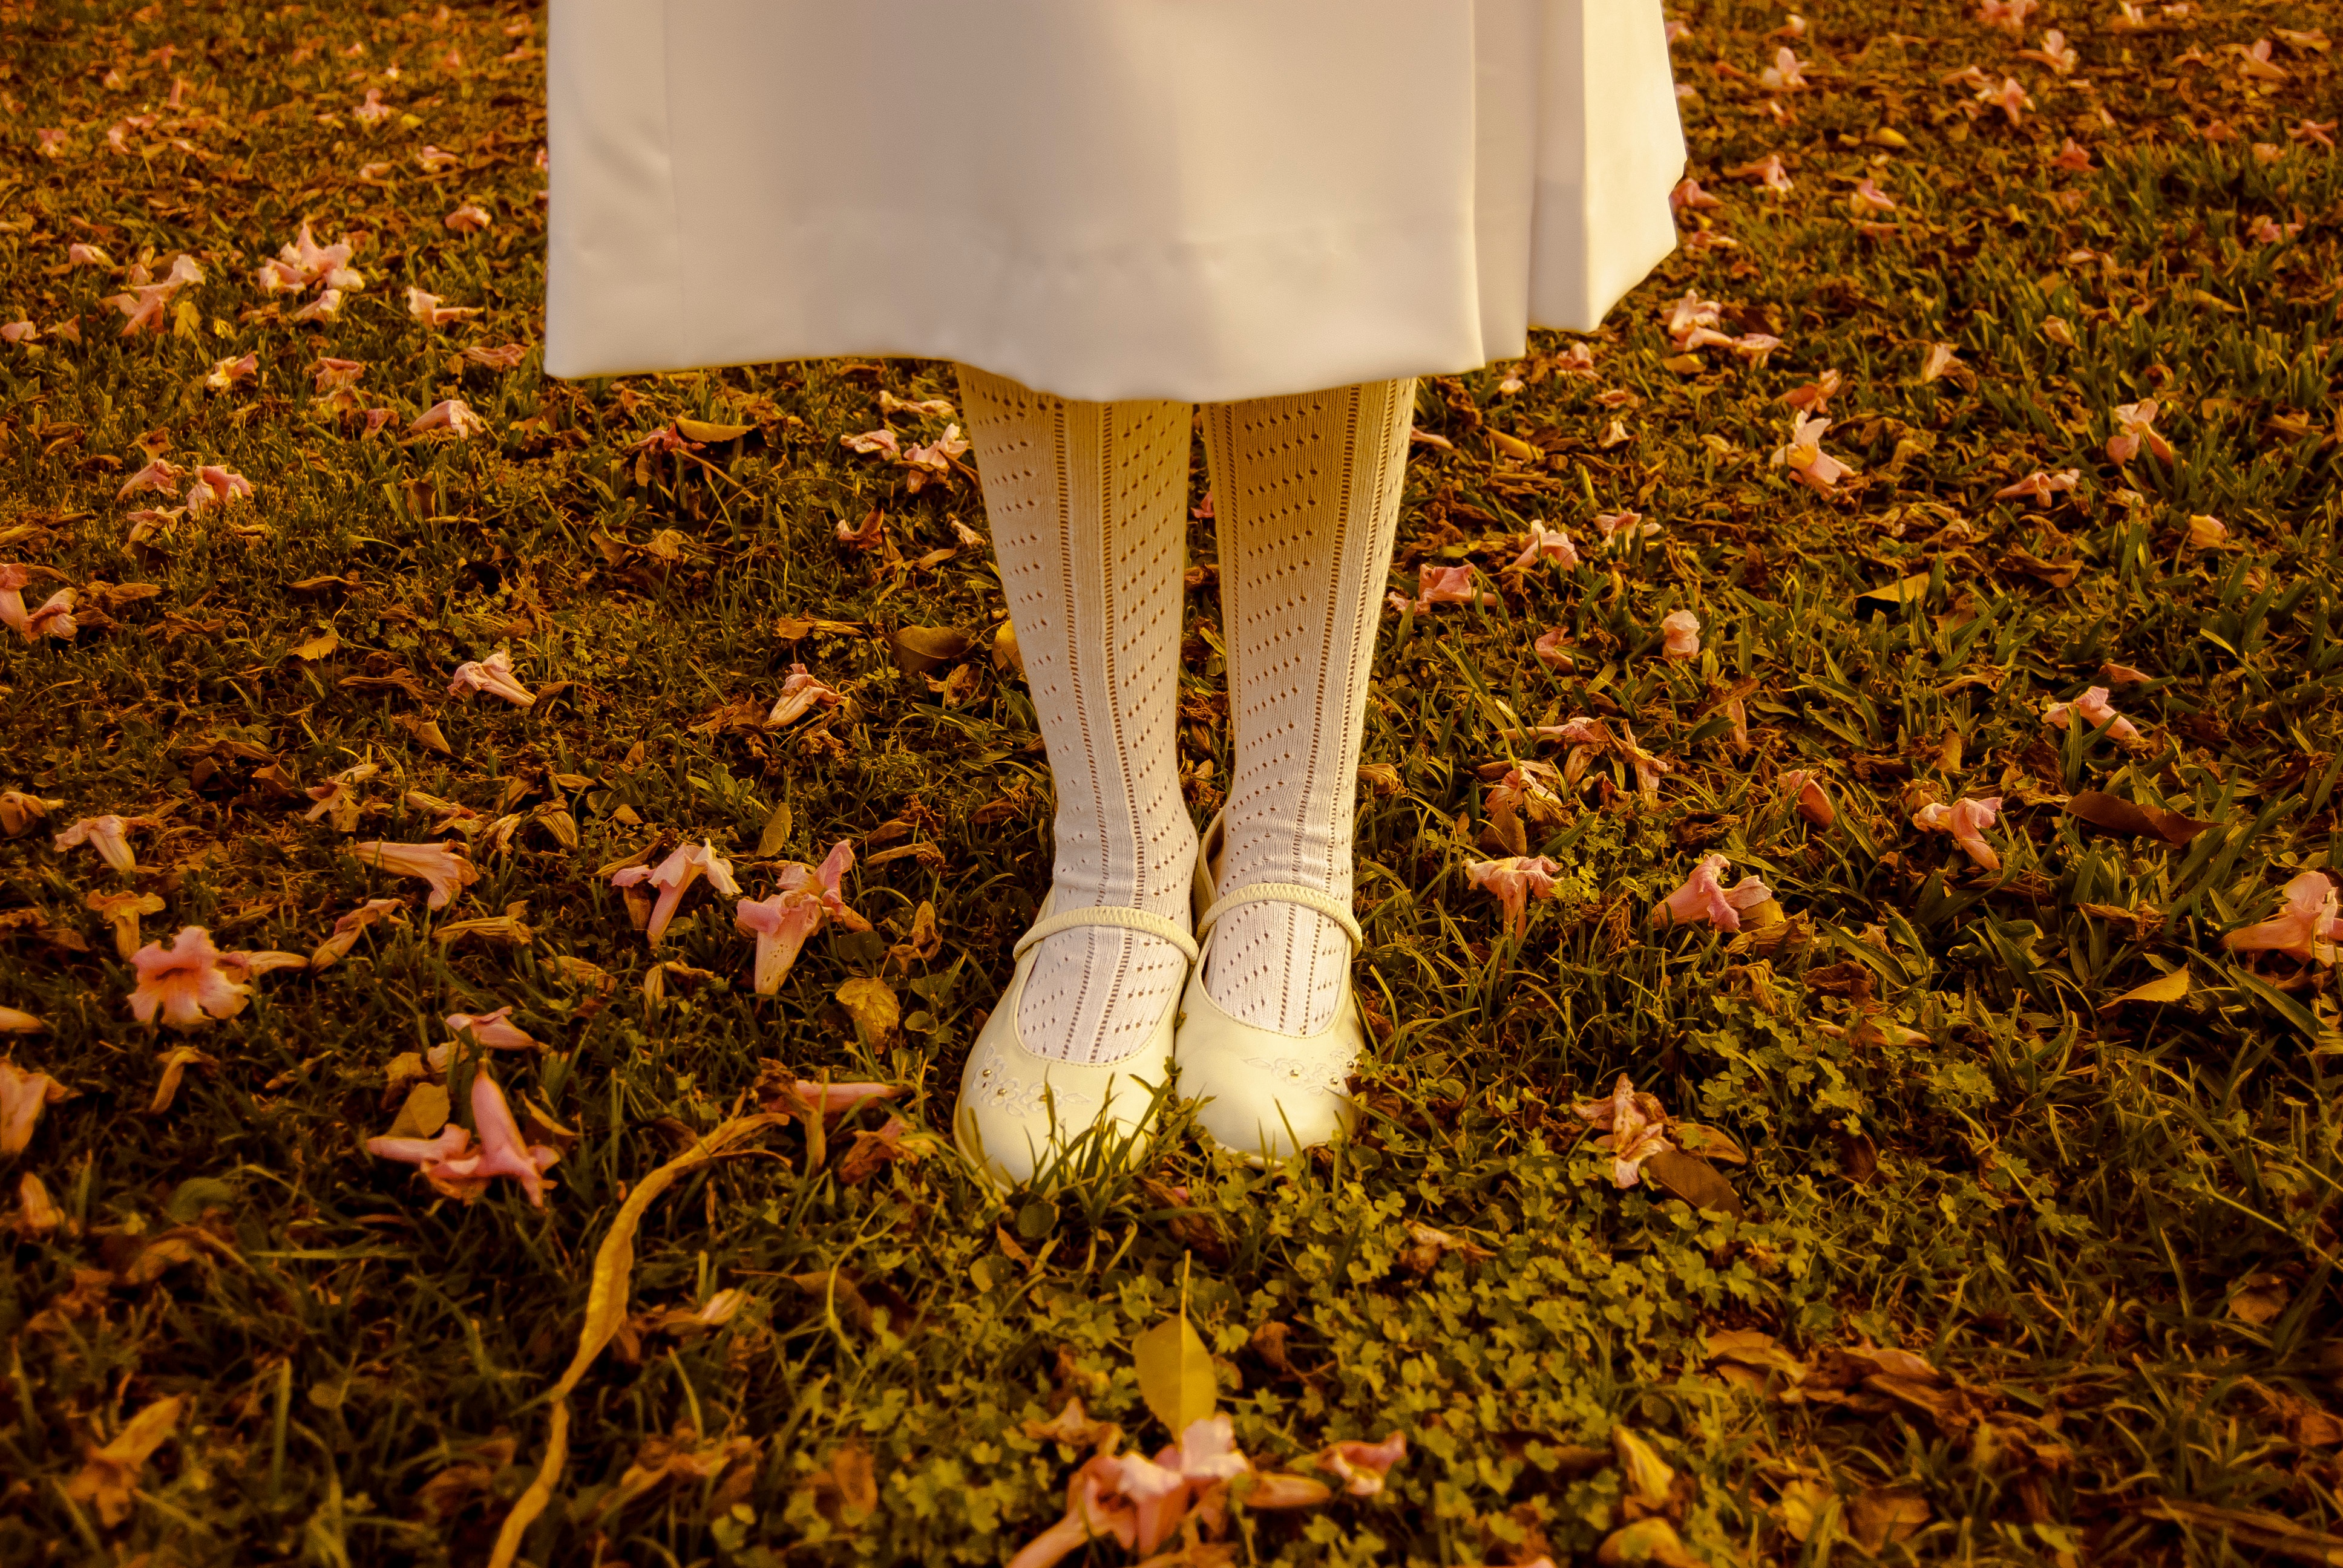
tree, nature, forest, grass, plant, wood, girl, woman, sunlight, leaf, flower, feet, spring, autumn, soil, yellow, flora, season, dress, skirt, woody plant